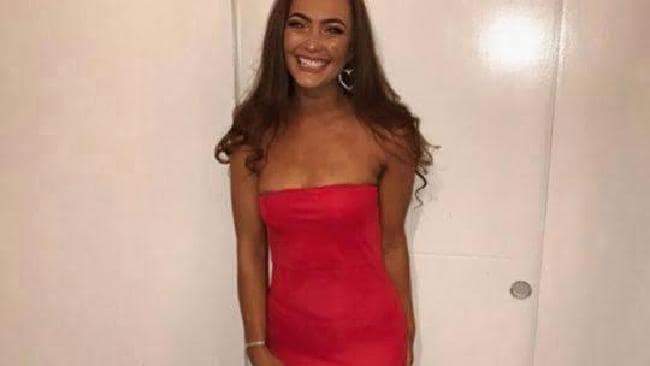
Gender: women